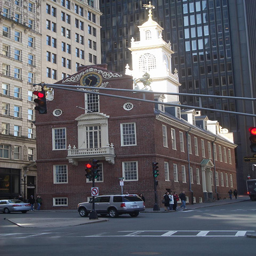
Small building amid skyscrapers on a metropolitan street.
A couple of red stop lights that are on a pole.
A vehicle is moving past a building on a street.
A car passes by an old brick building on the street.
a couple of light are hanging in a street